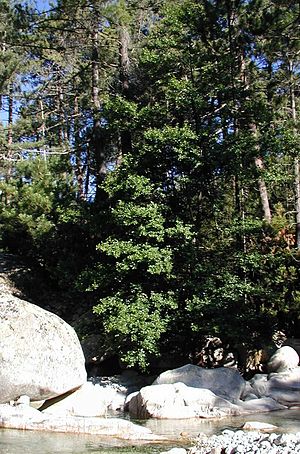
Refugium (økologi)
Hjertebladet El er en kulde- og fugtelskende plante, som har fundet sig et refugium nær Korsikas højeste bjerg, Monte Cintu.
Et økologisk refugium er et tilflugtssted for dyr og planter, som giver dem levevilkår, der afviger fra omgivelsernes, eller som tidligere har været afvigende fra omgivelserne. Som et eksempel kan det nævnes, at klimaet under istiden ikke bare var koldt, men også tørt. Derfor var der ikke så mange steder, hvor planter og dyr kunne overleve. De få steder, hvor de trods alt overlevede, kaldes refugier og refugium. Man taler ikke så meget om refugier for de store dyr, da de typisk kan sprede sig hurtigt langt omkring, men mange planter og smådyr spredes kun langsomt, og når de spreder sig, bliver de nemt indavlet, hvilket kan stoppe deres spredning på grund af manglende tilpasningsevne og forringet frugtbarhed.